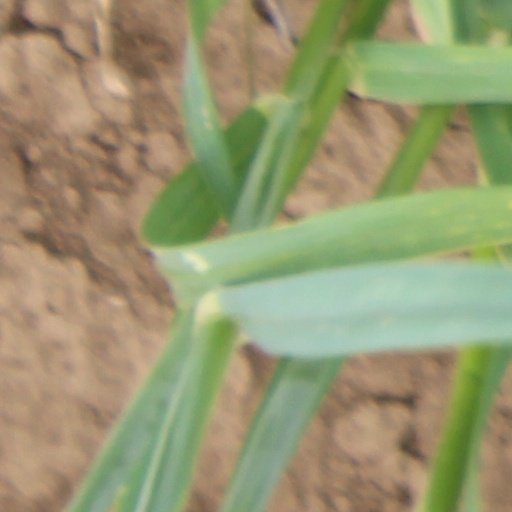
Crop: wheat